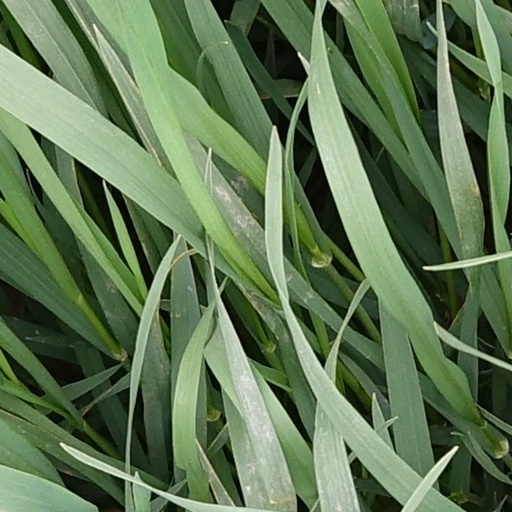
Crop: wheat